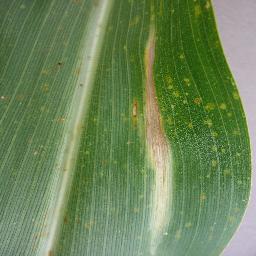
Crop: corn
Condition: (maize)_northern_blight